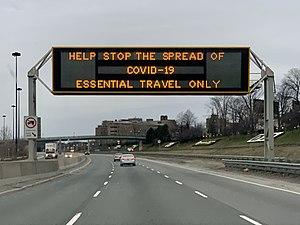
La pandémie de Covid-19 au Canada a officiellement débuté le 28 janvier 2020.